Washington Avenue (Houston, Texas)

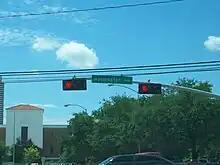
Washington Avenue at Studemont

Washington Avenue is a road in Houston, Texas, United States. It is named for Washington County, as it is part of the original route from Houston to Brenham, the seat of Washington County.